Dresden-Neustadt station

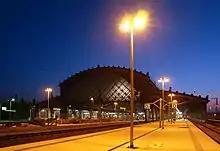
Northern view in the evening

The two-part station consists of the train shed, which is at an elevation of 6.35 metres, and the entrance building, which is at street level and faces Schlesische Platz. Inside two pedestrian tunnels link the entrance building at its centre with the platforms and connect with Hansastraße at their far ends.